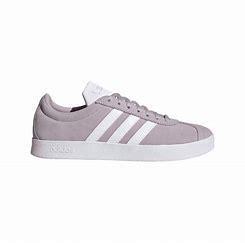
Brand: Adidas
Model: VL Court 3